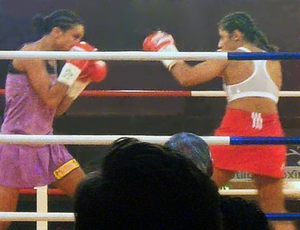
Nadya Hokmi est une boxeuse française née le 15 juillet 1977.